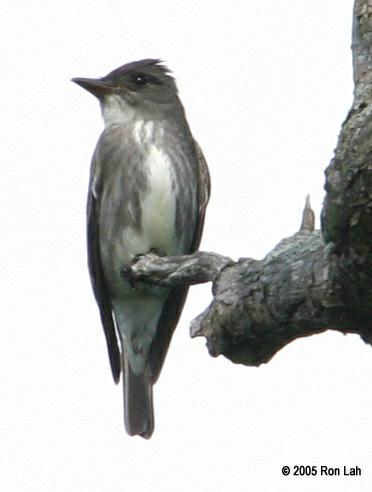
A photo of a olive sided flycatcher